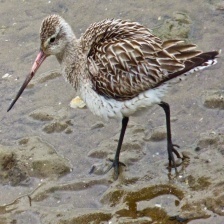
Species: BAR-TAILED GODWIT
Scientific name: LIMOSA LAPPONICA